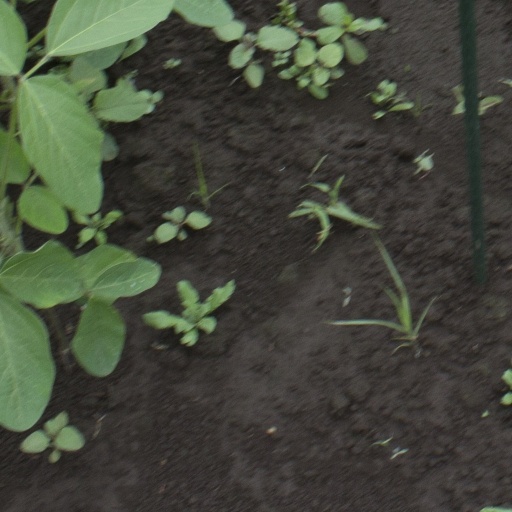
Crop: soybean